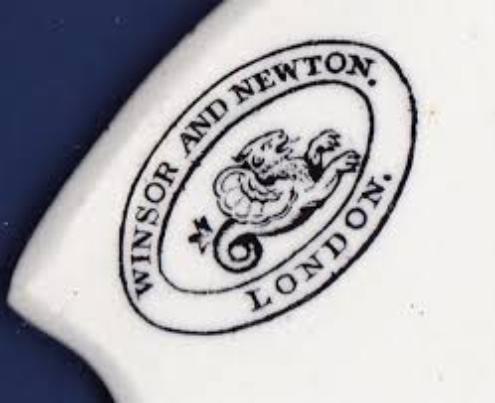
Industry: Leisure